Nishi-Sendai-Hairando Station

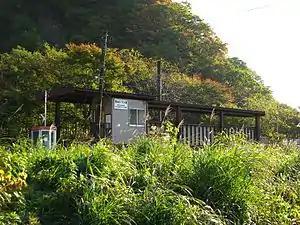
Nishi-Sendai-Hairando Station in November 2008

was an East Japan Railway Company (JR East) railway station located in Aoba-ku, Sendai, Japan. It was opened on 21 March 1987. Services were suspended on 1 October 2003, and from 2003 until its official closure in 2014, it was not served by any trains.